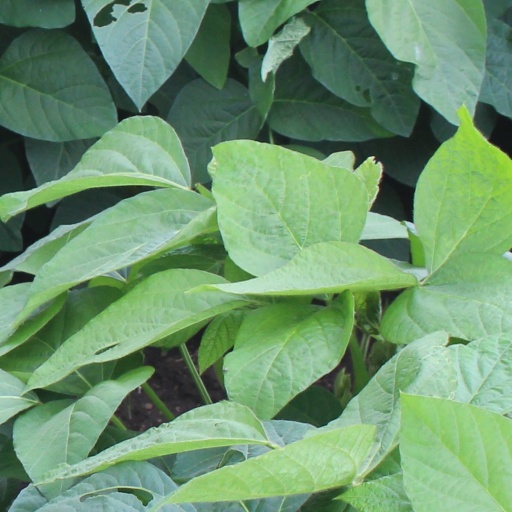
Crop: soybean